Tillakaratne Dilshan

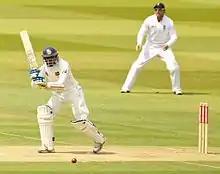
Tillakaratne Dilshan batting against England at Lord's.

Dilshan was the second person after Sanath Jayasuriya to score more than 4000 ODI runs after the age of 35 and surpassed Jayasuriya's record of 4,142 runs in 2015. Until retirement, Dilshan has scored 4,674 ODI runs after the age of 35, most by a player.